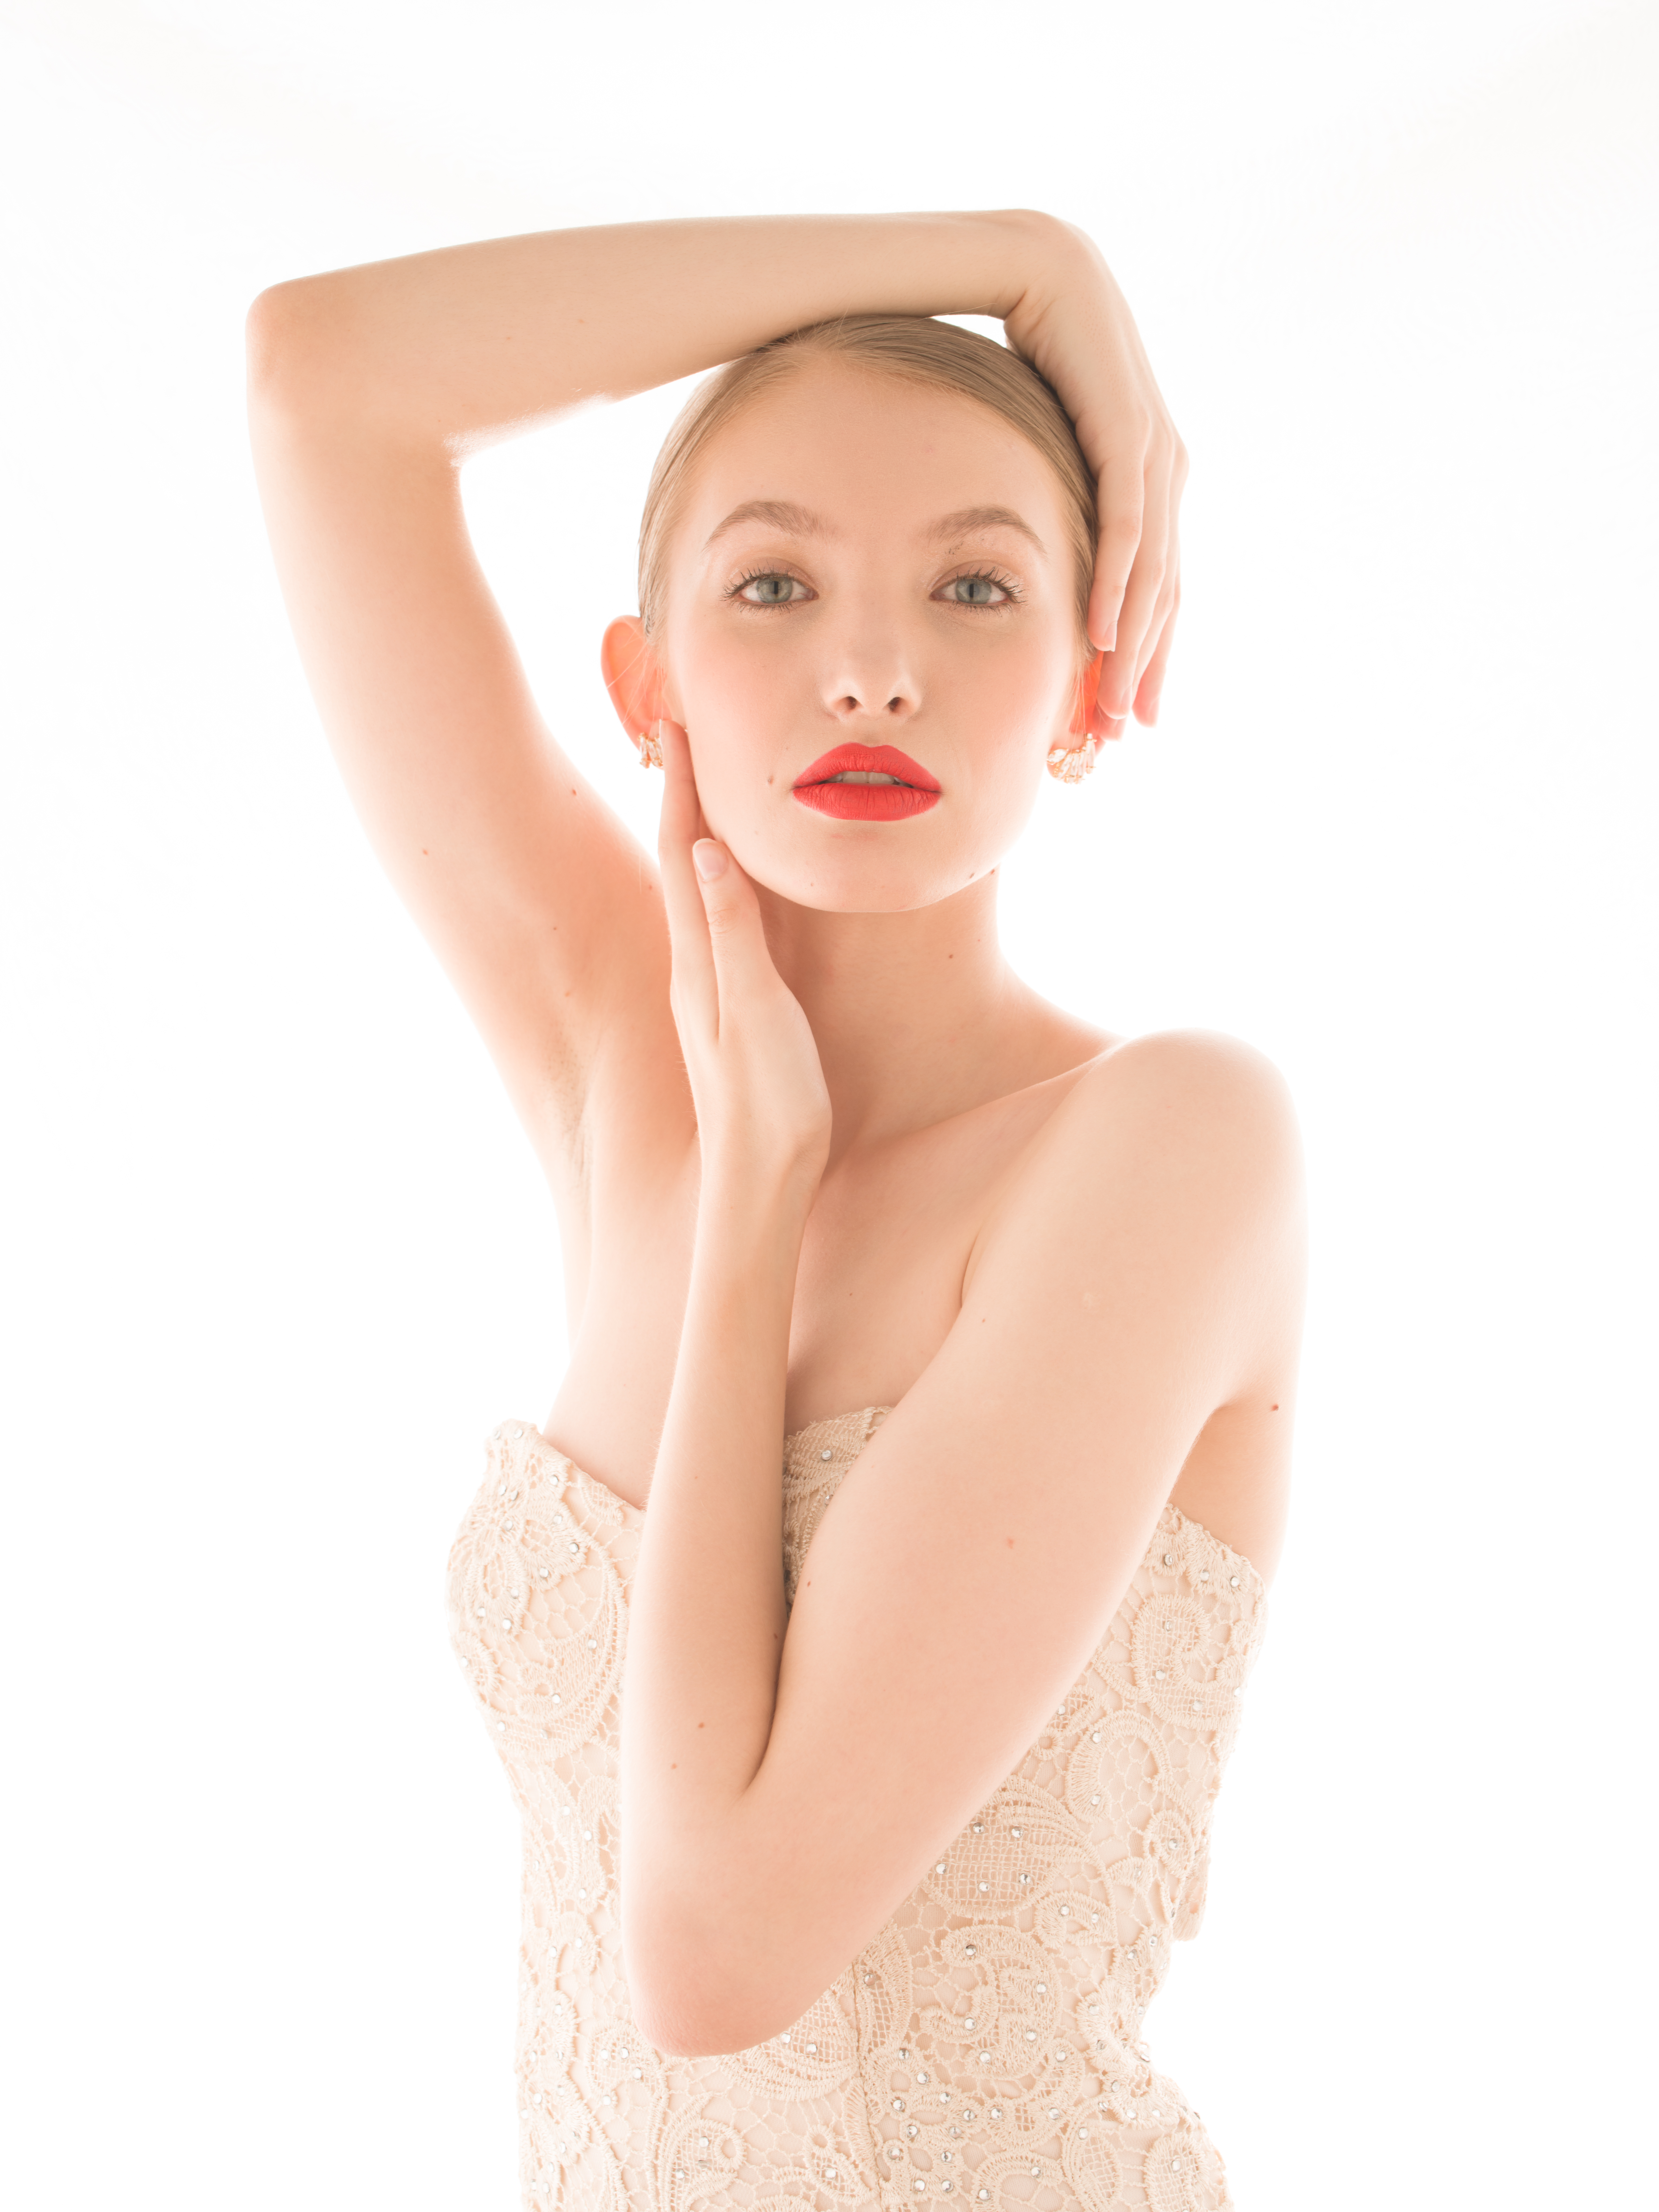
hand, portrait, finger, clothing, hairstyle, long hair, face, neck, head, skin, highkey, beauty, blond, pentax645z, chelseany, lindsayadler, photo shoot, brassiere, fashion accessory, undergarment, active undergarment